Temple du Change

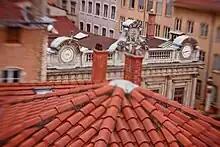
Rooftop view of the temple

In December 1999, the city of Lyon and the Renaissance du Vieux Lyon added two clocks on the facade. The clock on the right was already there when the building was constructed and has a traditional dial, which indicates hours and minutes. In contrast, the dial on the left is more surprising because it marks days, months and years. For a time in the mid-nineteenth century, the Loge du Change was scheduled to be rebuilt as a new place of worship because there were 10,000 Protestants in Lyon, and the Temple du Change was too small for them (it can accommodate 600 people).